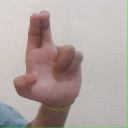
अक्षर: आ